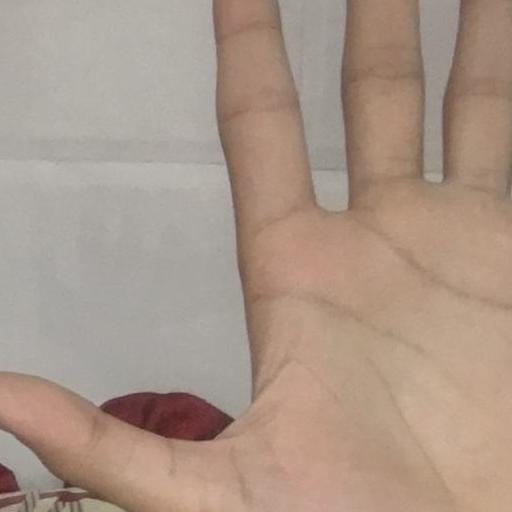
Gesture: palm